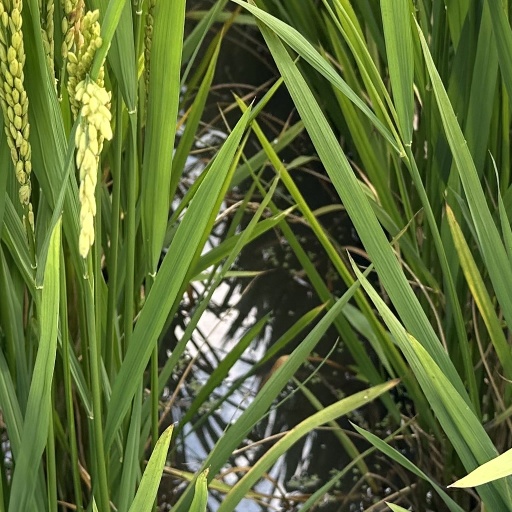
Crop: rice